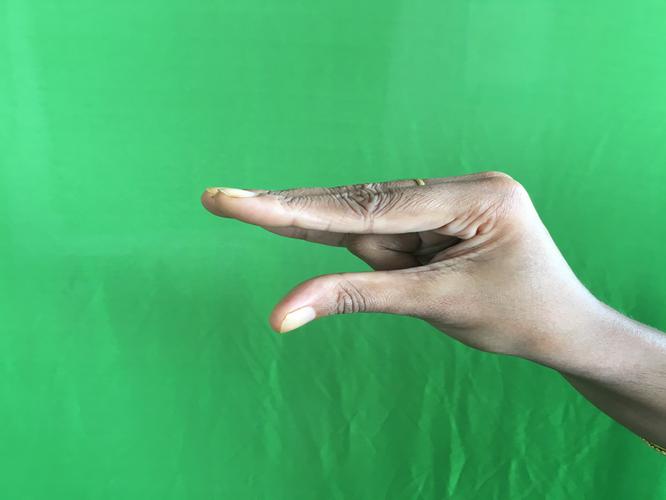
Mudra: Kangulam
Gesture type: single_hand